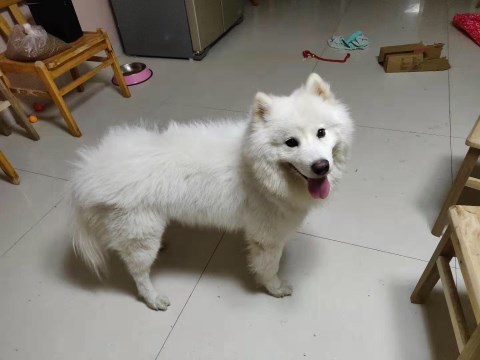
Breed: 2192-n000088-Samoyed